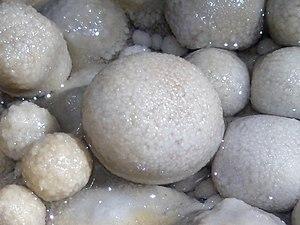
Gros plan d'une perle des cavernes
Une perle des cavernes ou pisolithe désigne une sphérule, forme de spéléothème que l'on peut trouver à l'intérieur des grottes. Elles se forment par la concrétion de sels calciques qui s'agencent en couches concentriques autour d'une particule nucléatrice dans des zones où l'eau ruisselle vigoureusement. Les tailles, couleurs et formes de perles sont variables.